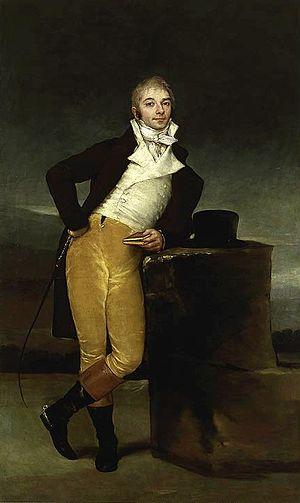
Le Musée de Navarre est une institution du Gouvernement de Navarre qui a été fondé en 1956. Il est situé dans la calle Cuesta de Santo Domingo s/n du Casco Antiguo de Pampelune. Sa façade et chapelle datent du XVIᵉ siècle.
Le portrait de la marquise de Santiago est une huile sur toile de Francisco de Goya. C’est le pendant de la toile de son épouse, le Portrait du Marquis de San Adrián.
Le Portrait du Marquis de San Adrián est une huile sur toile de Francisco de Goya réalisée en 1804. Elle fut peinte en même temps que le Portrait de la marquise de Santiago, son épouse, avec lequel il forme un portrait double. Elle est exposée au Musée de Navarre à Pampelune. Il s'agit d'un portrait du septième Marquis de San Adrián, José María de Magallón y Armendáriz.